Senja Mäkitörmä

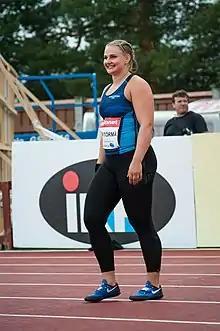
Senja Mäkitörmä in 2018

Senja Katriina Mäkitörmä (born 31 May 1994) is a Finnish athlete. She competed in the women's shot put event at the 2021 European Athletics Indoor Championships.